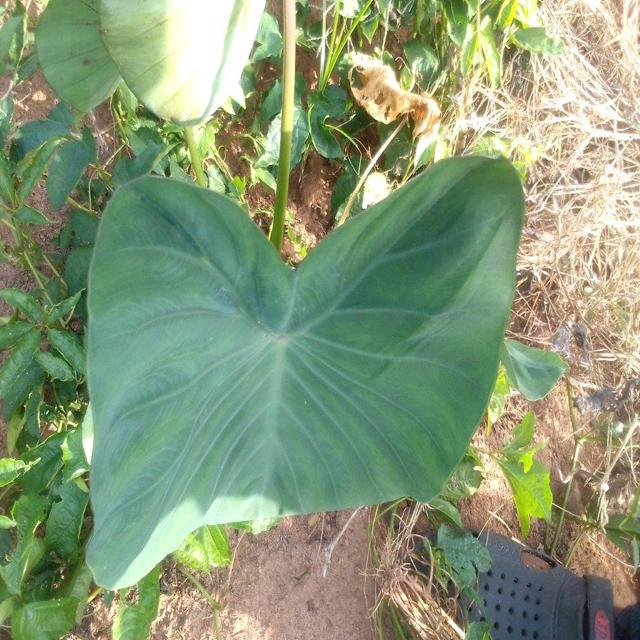
Label: Healthy